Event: Nepal Earthquake
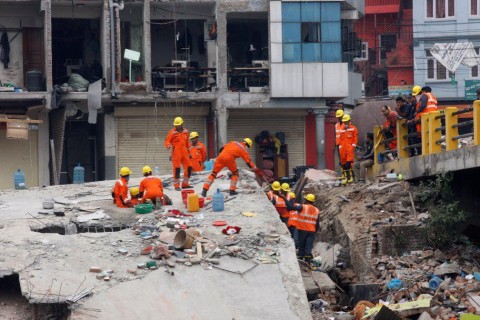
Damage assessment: damage